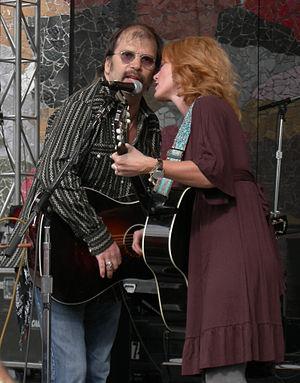
Steve Earle, Stephen Fain Earle pour l'état-civil, et né le 17 janvier 1955 à Fort Monroe en Virginie, est un musicien américain, apparu au public avec la scène country alternative du début des années 1980.